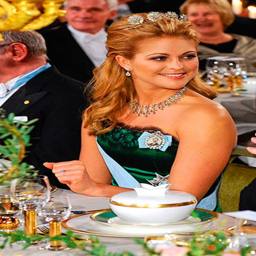
noble person donned the relatively dainty - button tiara to the gala .